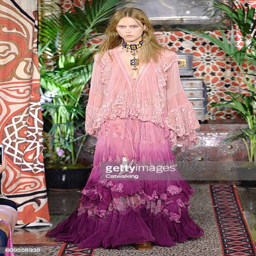
a model walks the runway at the summer fashion show during event